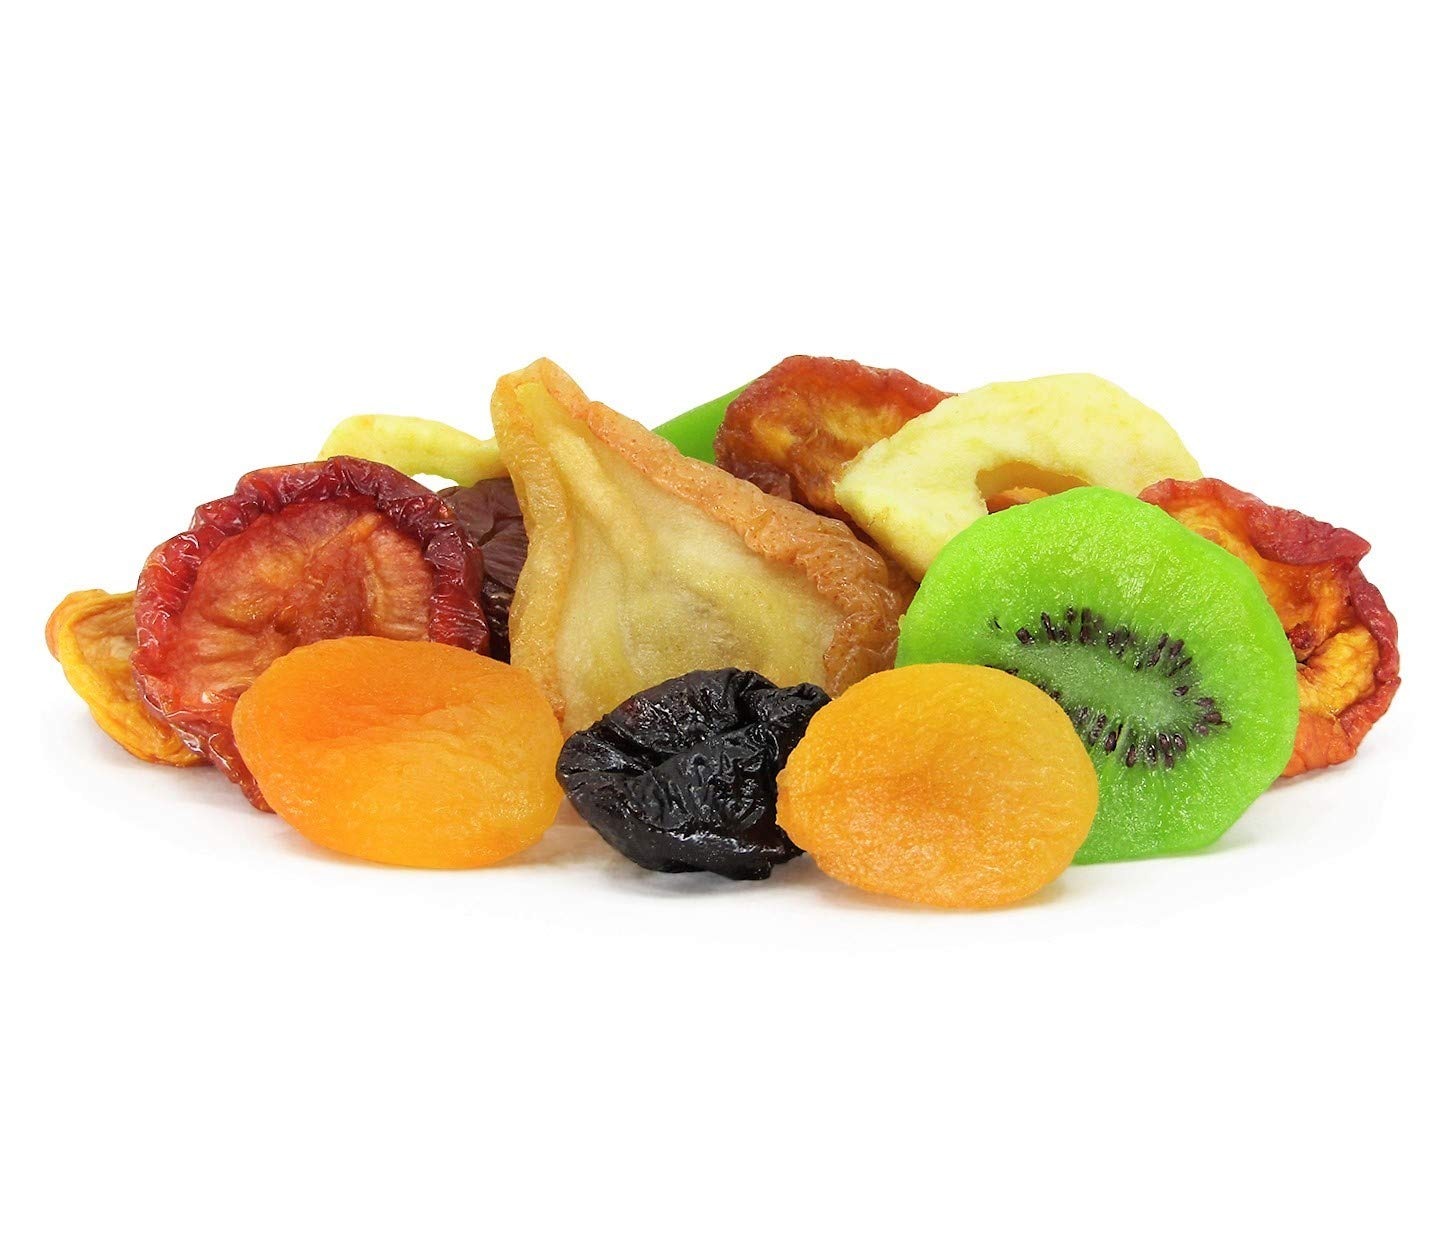
Item Name: Dried Mixed Fruit with Prunes by It's Delish, 1 lb (16 oz) Bag | Snack Mix of Prunes, Apricots, Plums, Apple Rings, Nectarines, Peaches, Pears, Kiwi Slices
Bullet Point 1: PLUMP & CHEWY Prunes, Apricots, Plums, Apple Rings, Nectarines, Peaches, Pears, Kiwi Slices
Bullet Point 2: VALUE SIZE One Pound (16 Oz Bag) by the It's Delish brand
Bullet Point 3: TASTE & HEALTH Get snacking with tasty dried fruit filled with nutrients, minerals and vitemins.
Bullet Point 4: DELICIOUS MIX for your daily snacking at home, office or serve at any event
Bullet Point 5: QUALITY Highest quality, Certified Kosher OU Parve, Vegan, Packed in the USA, Shipped to you direct!
Product Description: <p></p><b>Mixed Dried Fruit by It's Delish</b> <p></p>Fresh and delicious mix of Prunes, Apricots, Plums, Apple Rings, Nectarines, Peaches, Pears, Kiwi Slices. Stock up for your daily snacking and upcoming party. Enjoy! <p></p><b>About It's Delish!</b> <p></p>It's Delish was established in 1992 and is located in North Hollywood, California. It's Delish is a food manufacturer and distributor who produces over 500 gourmet food products including licorice, sour belts, taffies, caramels, Jordan almonds, chocolates, nuts, fruits, trail mixes, spices, and the spice blends. It's Delish also produces organics and all natural products. We give you the opportunity to order from the factory direct!<p></p>It’s Delish! prides itself on the four pillars that are at the foundation of everything we do.<p></p>Innovation Quality Value Service
Value: 1.0
Unit: Count

Price: 14.99